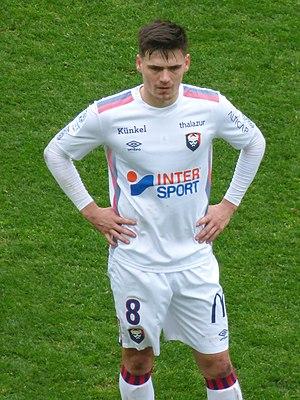
Jessy Deminguet lors du match RC Lens / SM Caen, comptant pour la vingt-sixième journée du championnat de France de football de Ligue 2 2019/2020, le 22 février 2020, au Stade Bollaert-Delelis
Jessy Deminguet, né le 7 janvier 1998 à Lisieux, est un footballeur français. Il évolue actuellement au poste de milieu de terrain au SM Caen.